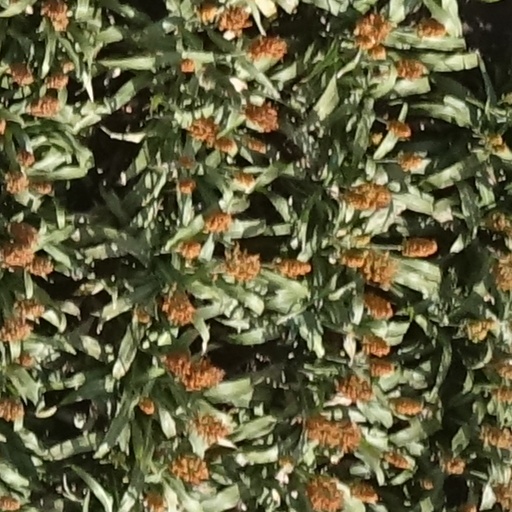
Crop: sorghum